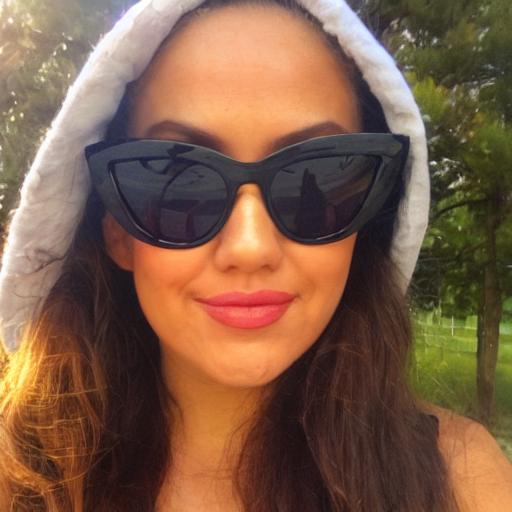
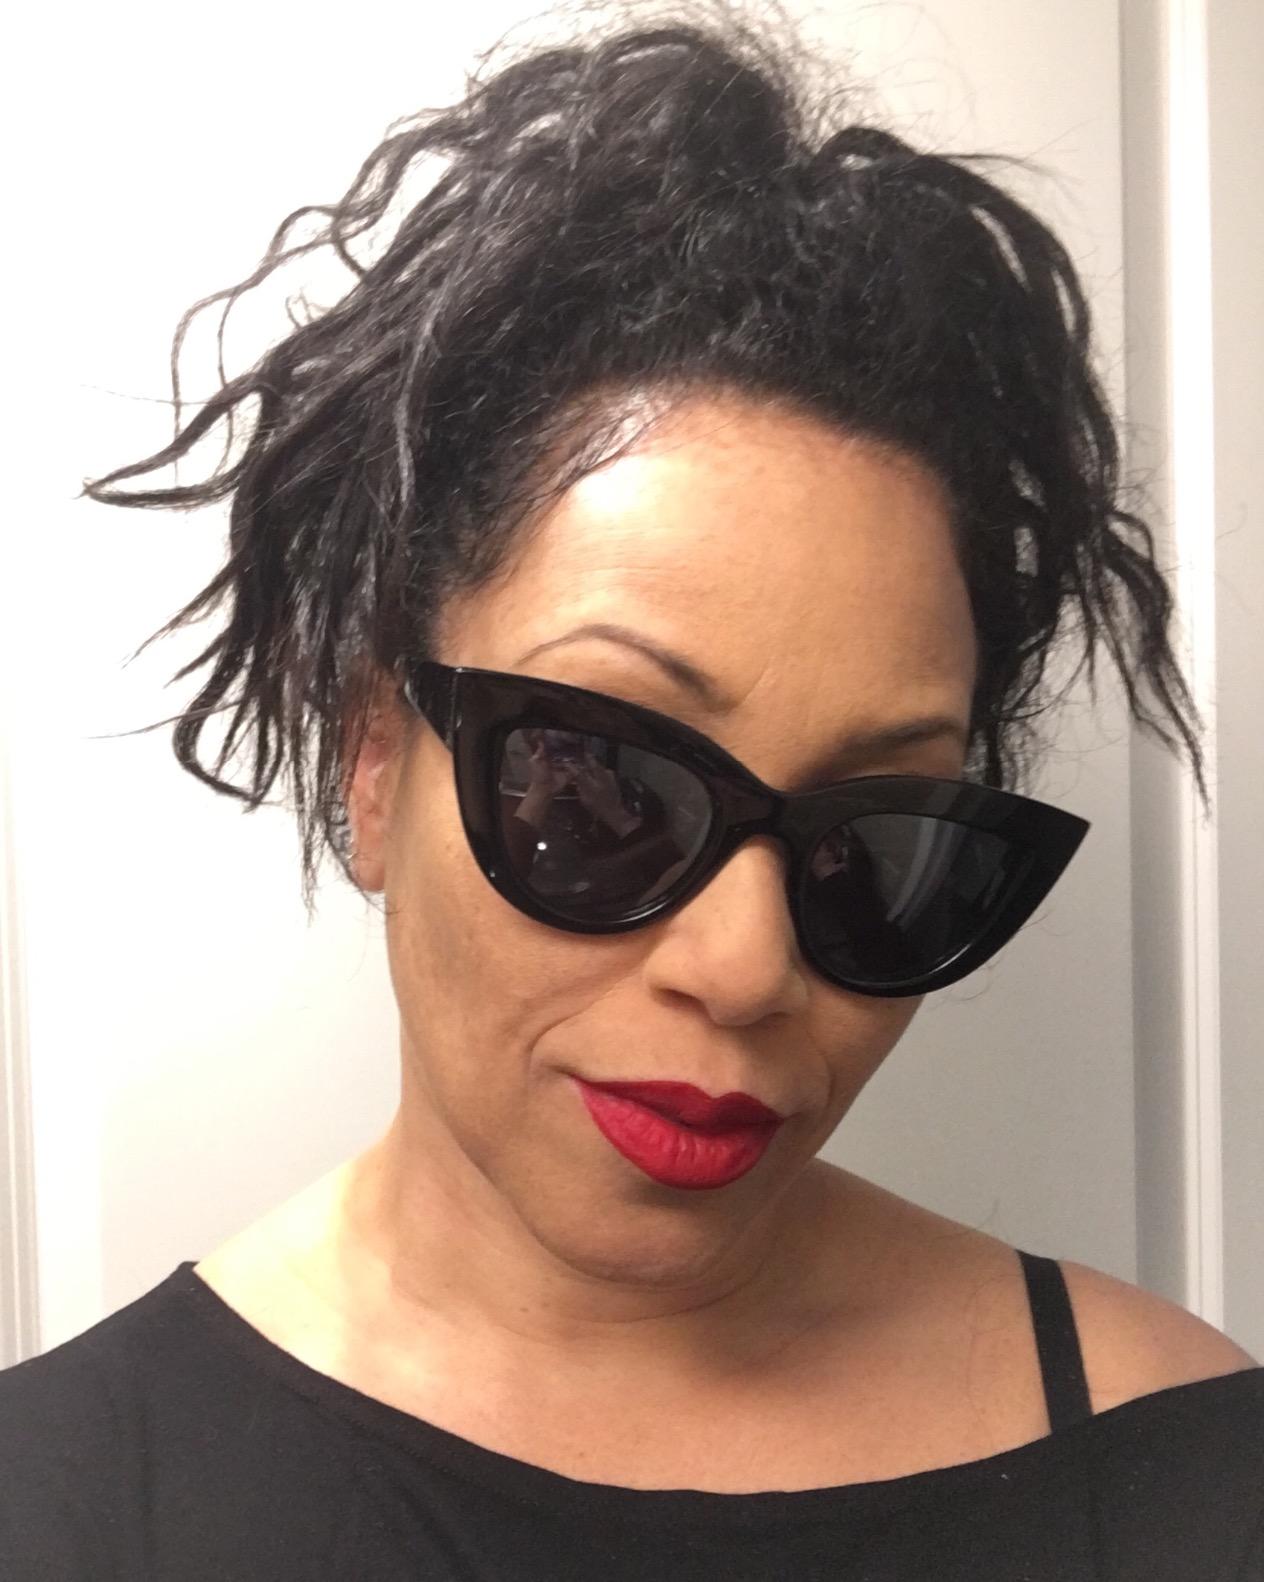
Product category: accessories_sunglasses
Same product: no